Buzz Lightyear's Space Ranger Spin

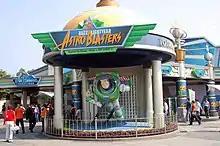
Former site of Buzz Lightyear Astro Blasters at Hong Kong Disneyland

The Tokyo version of the ride is called Buzz Lightyear's Astro Blasters and it is the original version of the second version of the ride and all of the ride's audio is in Japanese. At Hong Kong Disneyland, the ride was called Buzz Lightyear Astro Blasters and a highly identical clone of the Tokyo version with a more elaborate queue, with its entrance Buzz Lightyear statue being taken from the defunct DisneyQuest Chicago's Astro Blasters bumper car attraction. The Hong Kong version was also entirely in English, and only trilingual for safety rules. Those two versions also featured a floating Planet Z outside of the DreadNought. Their version's cruisers are called XP 38. On November 22, 2016, Disney announced that the Hong Kong version of the ride would be closing on August 31, 2017. In its place was the park's second Marvel-themed ride, , which became part of a new land, Stark Expo. However, Tokyo Disneyland's version is still operating today, until it was announced on April 26, 2024 that this version would close in October of that year, to be replaced with an attraction themed to the "Wreck-It Ralph" franchise to open in 2026.